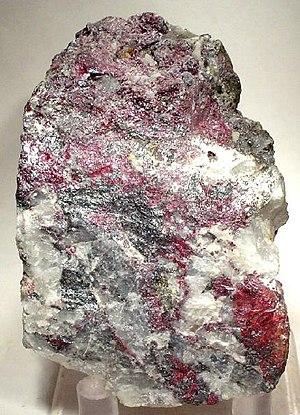
L’histoire des mines d'argent est très ancienne. La quête de l'argent donne lieu à une intense activité d'extraction depuis l'Antiquité dans toutes les civilisations.